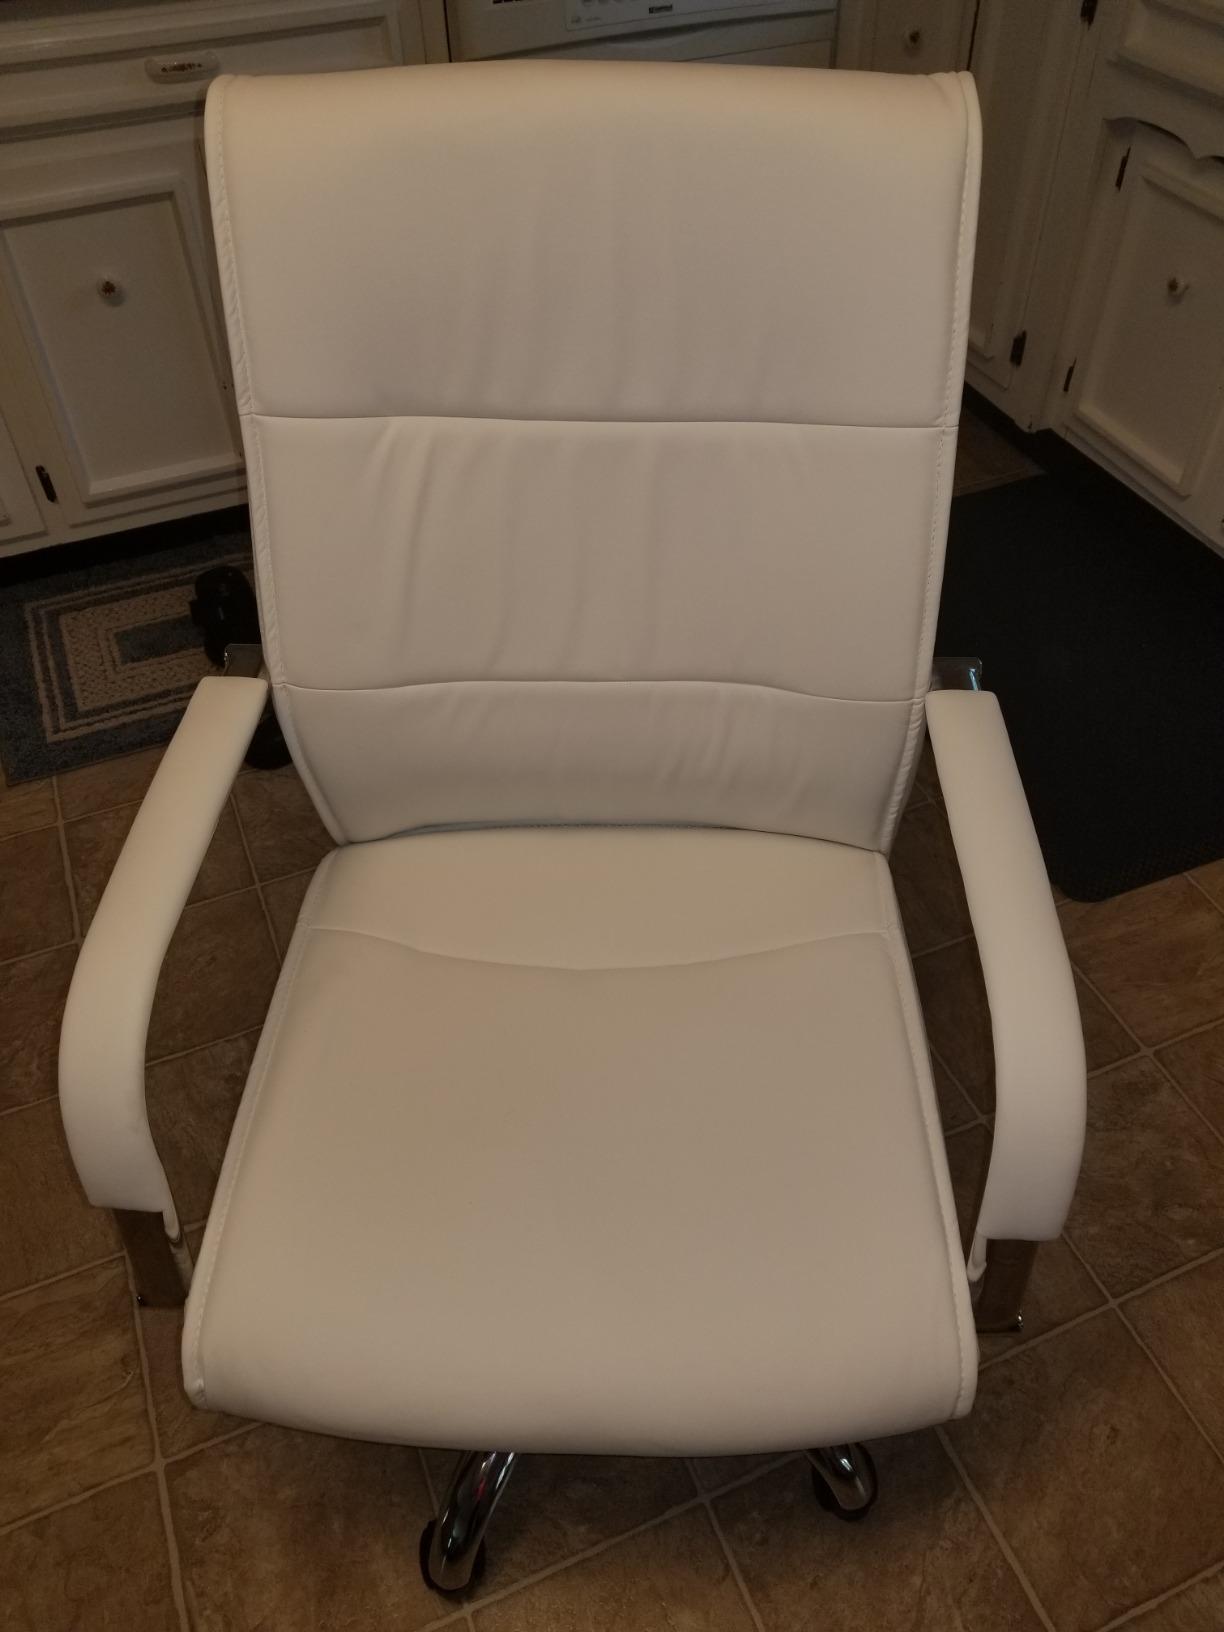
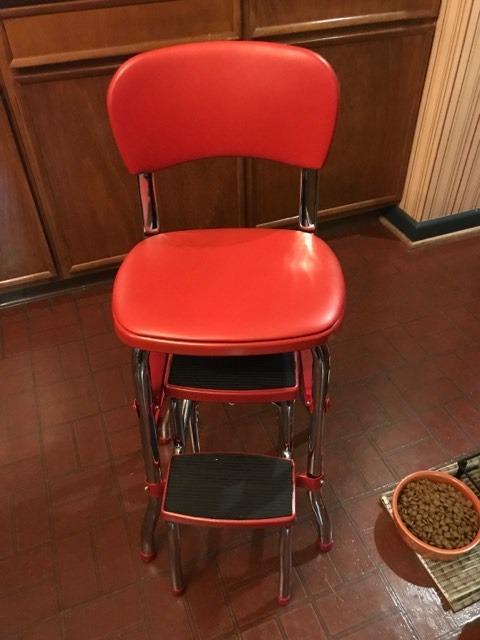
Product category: items_chair
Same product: no